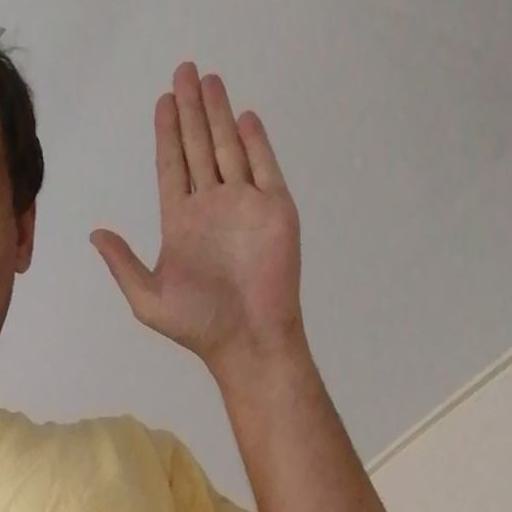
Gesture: stop